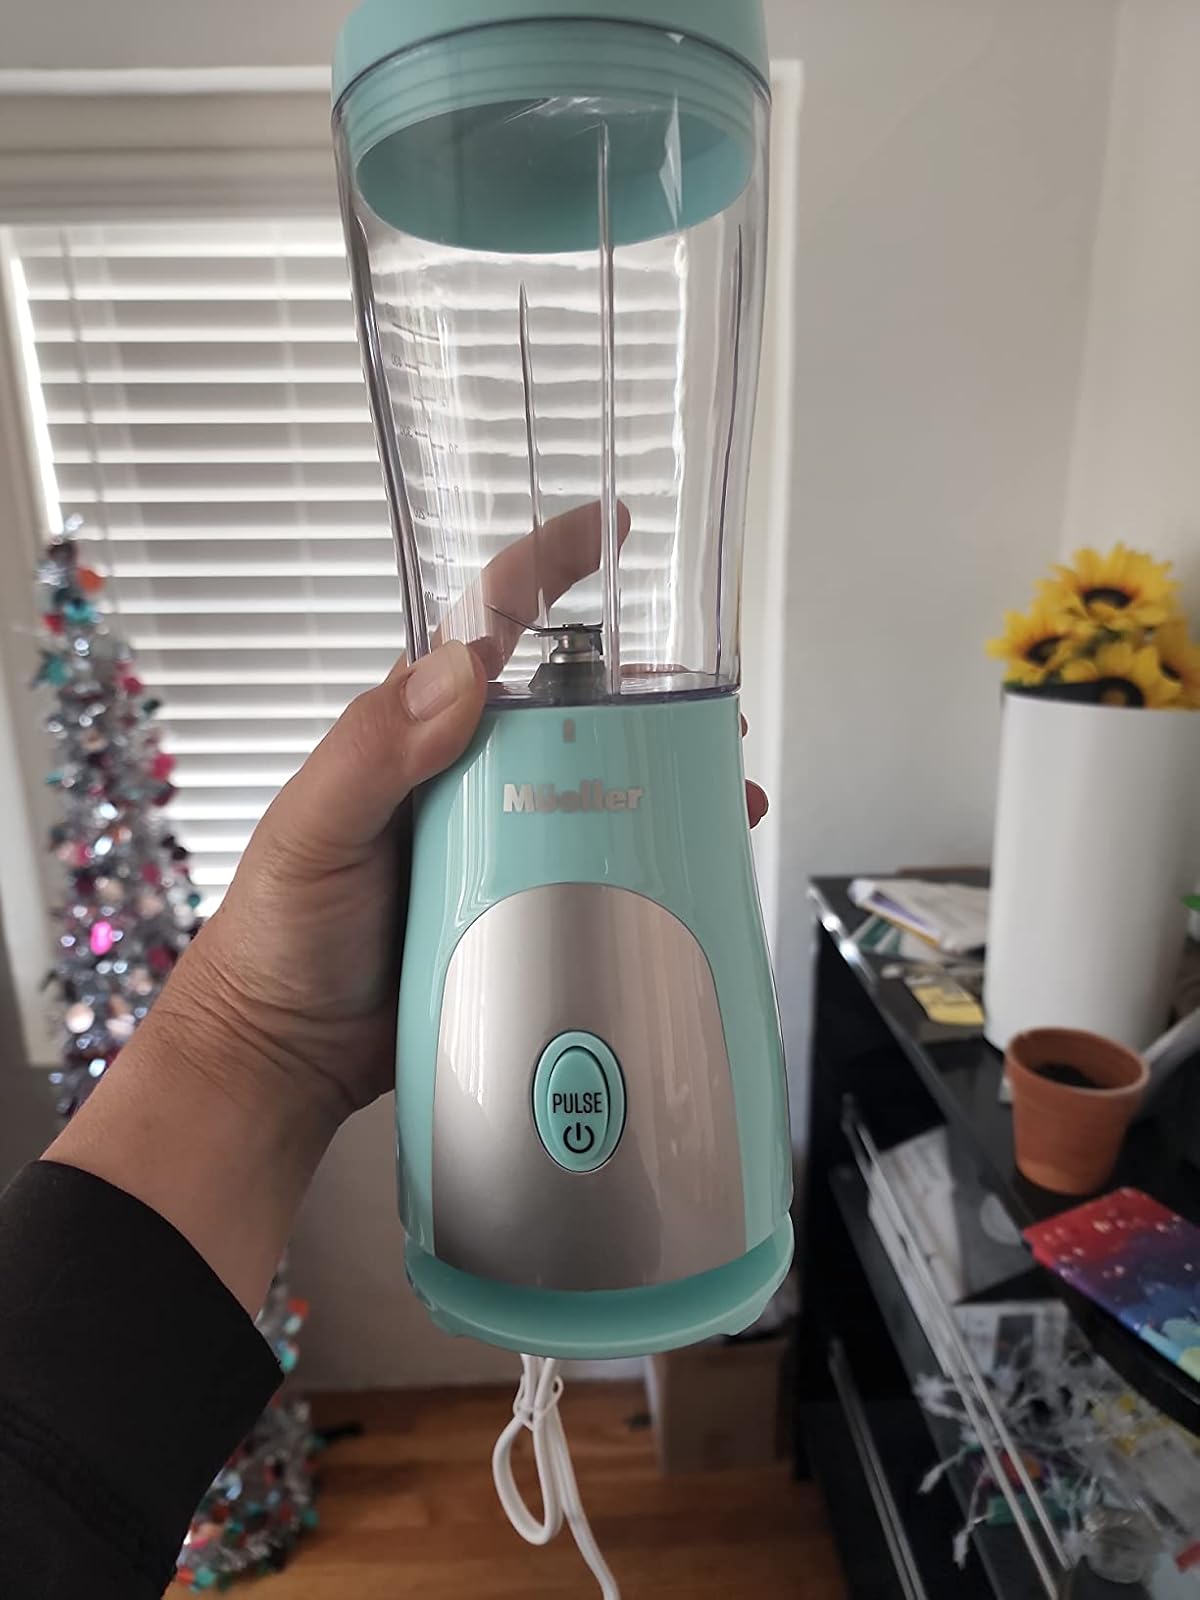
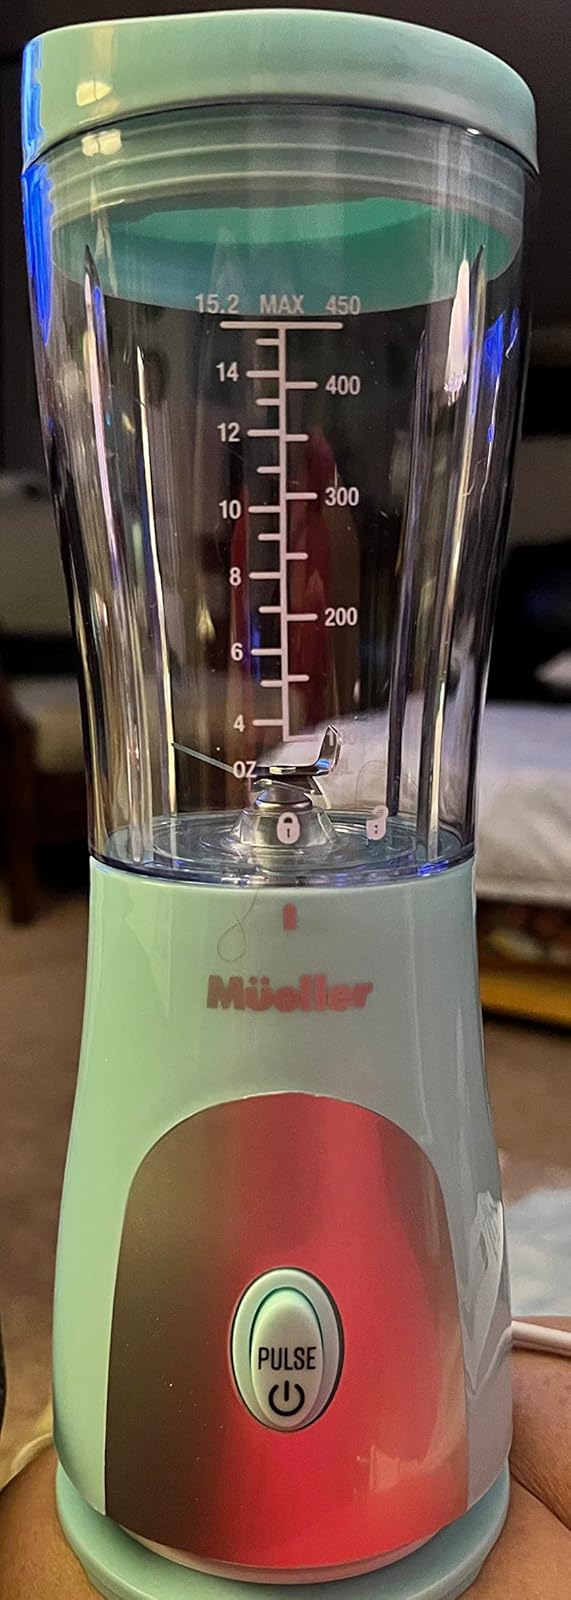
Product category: items_blender
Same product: yes